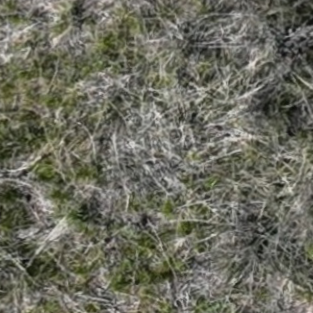
Month: may